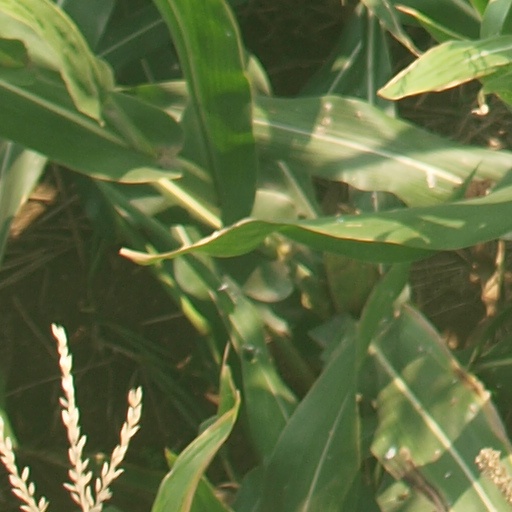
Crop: maize; corn